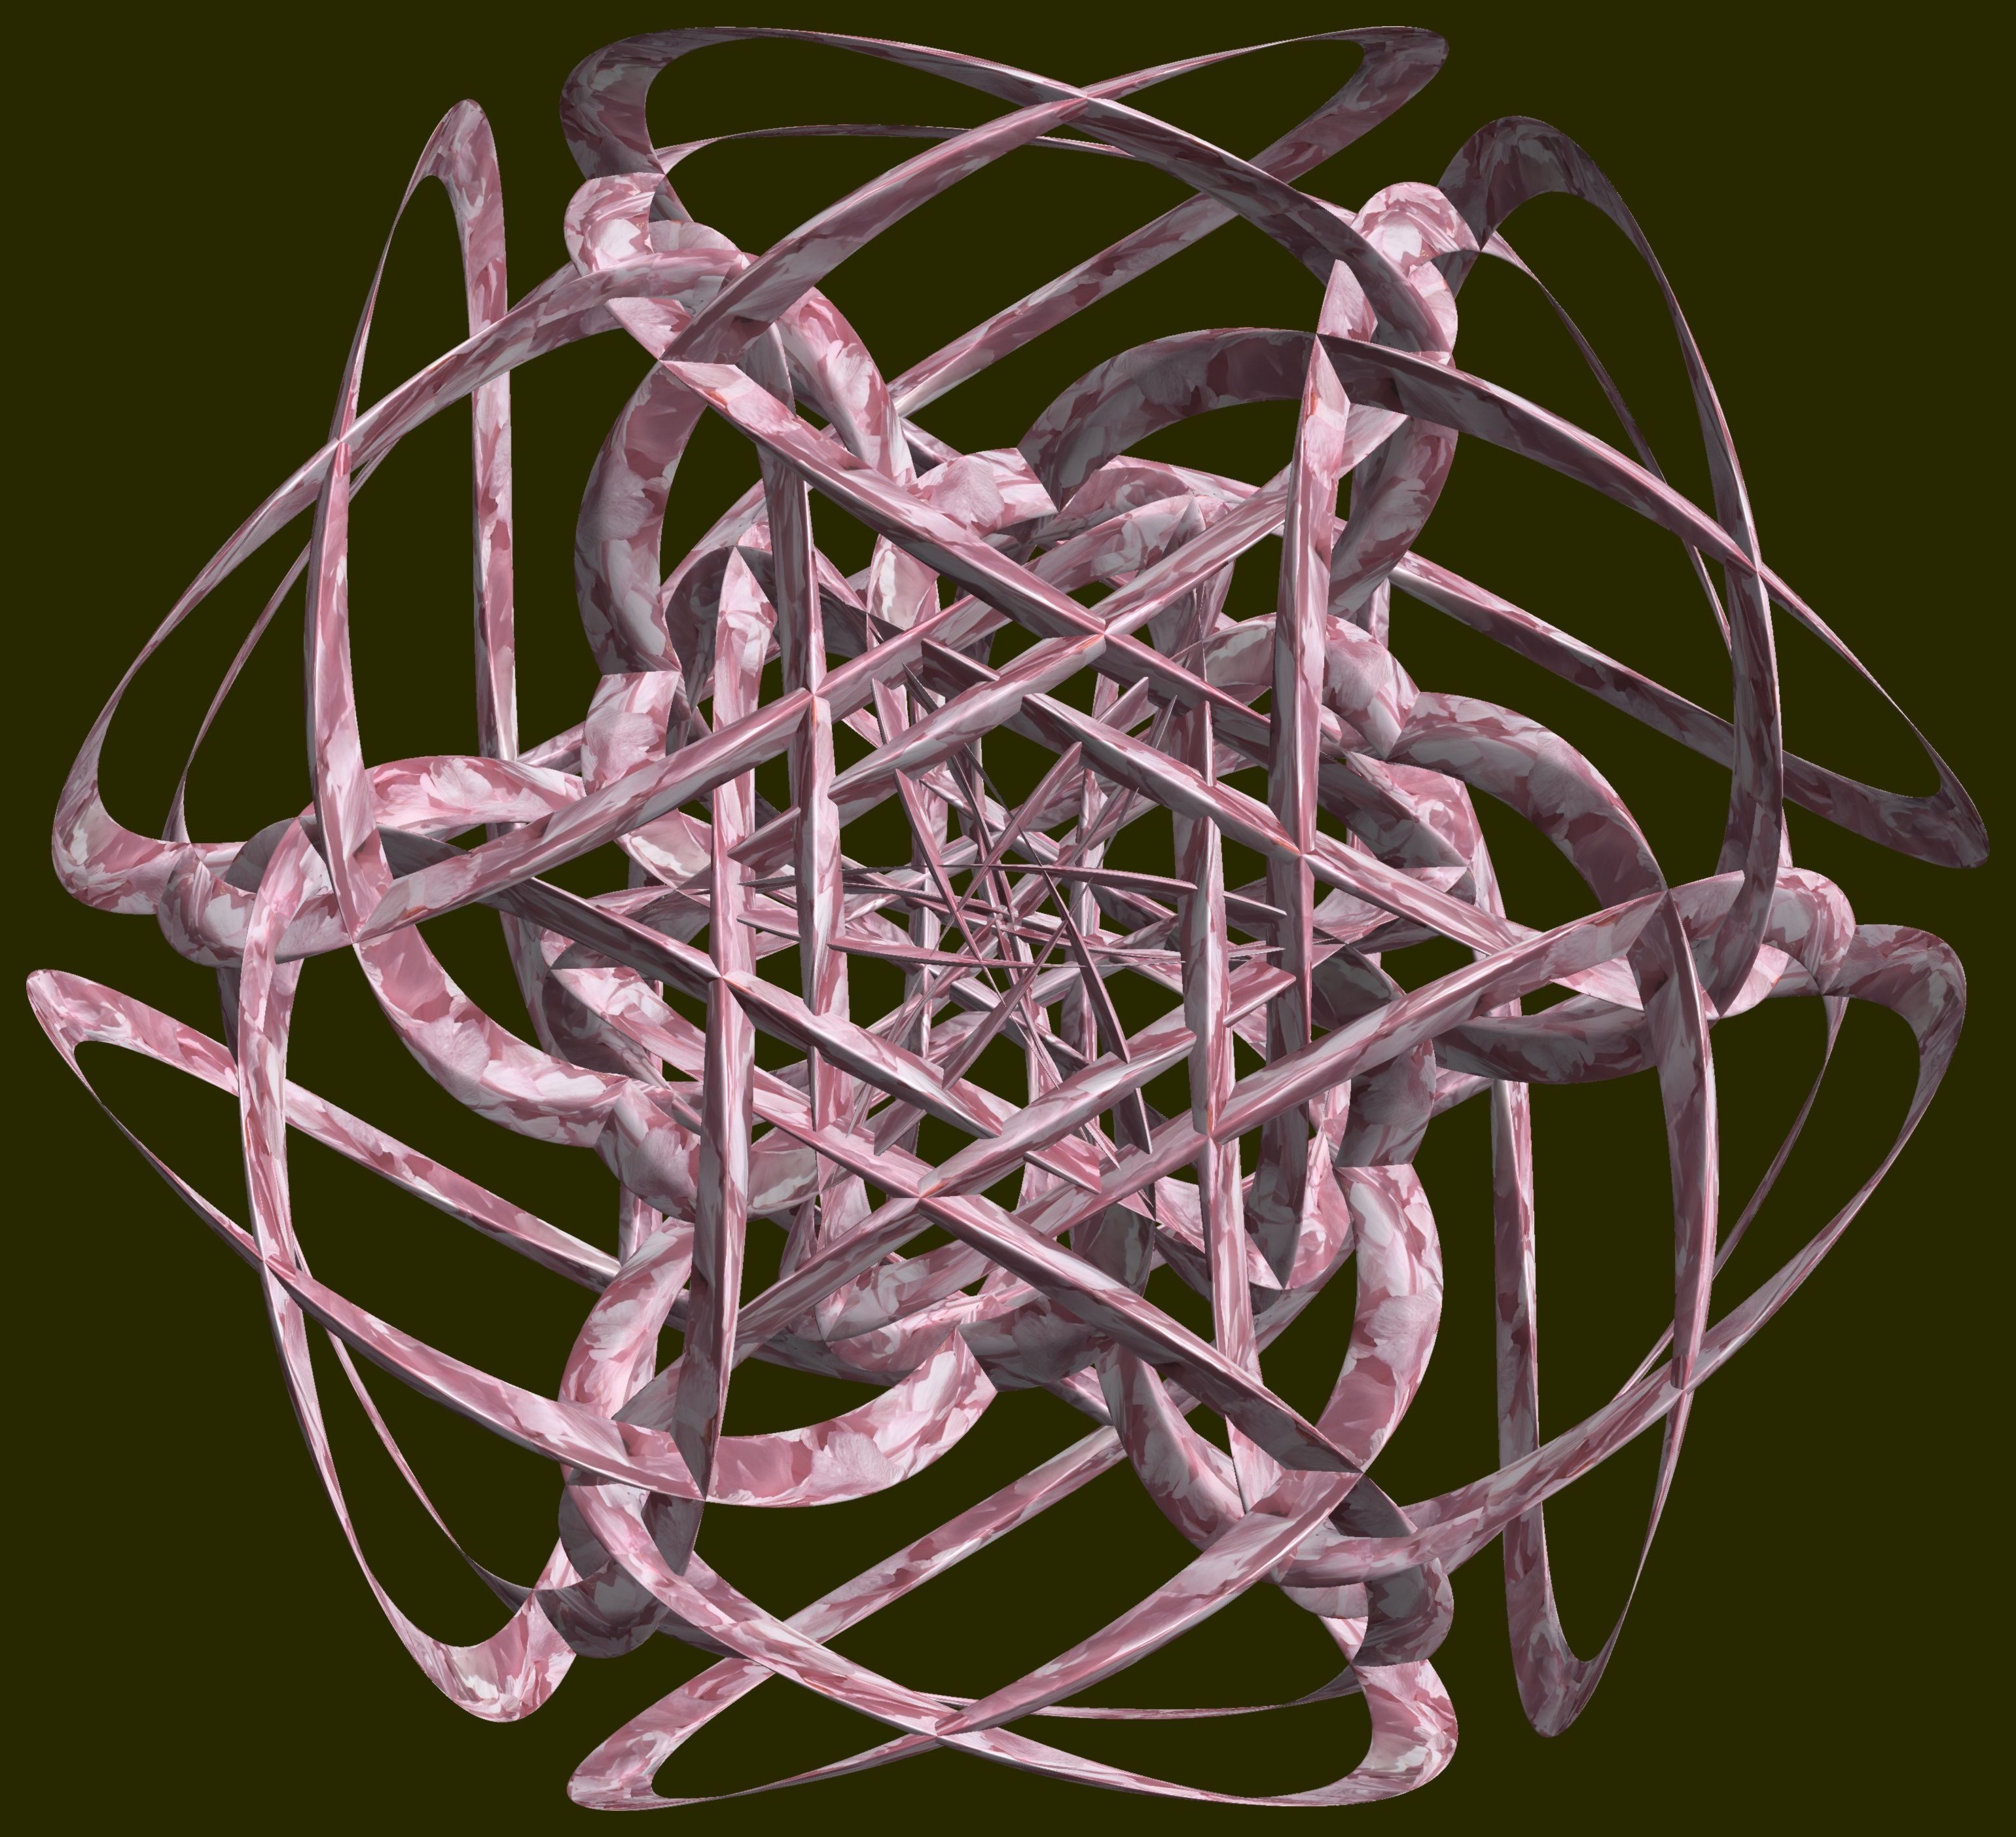
branch, structure, plant, texture, flower, pattern, lighting, flora, twig, cool image, figure, design, symmetry, light fixture, 3d, graphic, chandelier, torus, mathematica, cg, parametricplot3d, code, program, algorithm, abstruct, mapping